Iwate Prefectural Museum

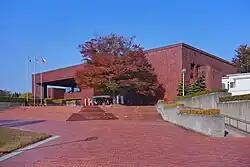

opened in Morioka, Iwate Prefecture, Japan in 1980. The collection relates to the geology, natural history, archaeology, history, and folklore of Iwate Prefecture.